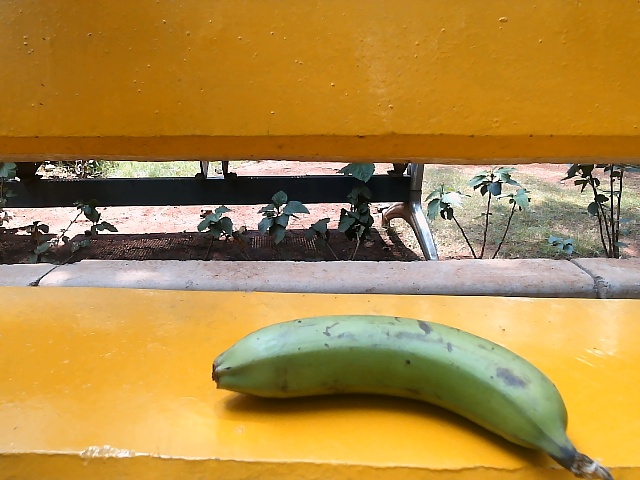
Label: Raw_Banana